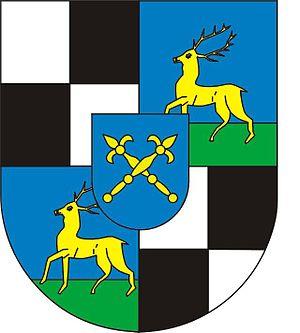
Le Cercle de Souabe est un cercle impérial du Saint-Empire romain germanique.